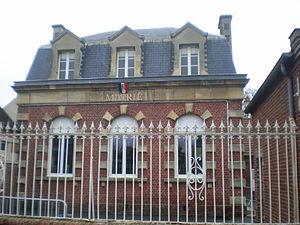
La mairie de Litz (Oise).
Litz est une commune française située dans le département de l'Oise en région Hauts-de-France.